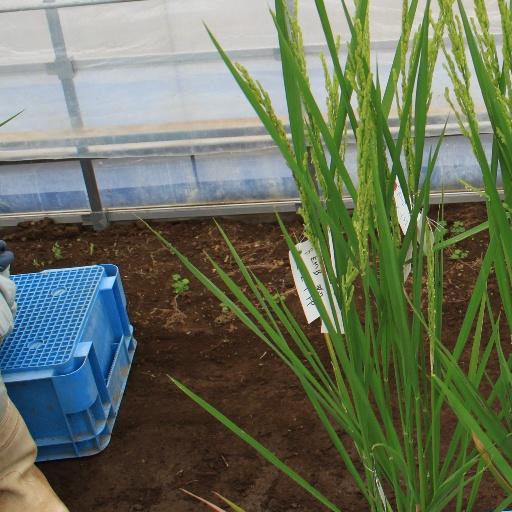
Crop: rice